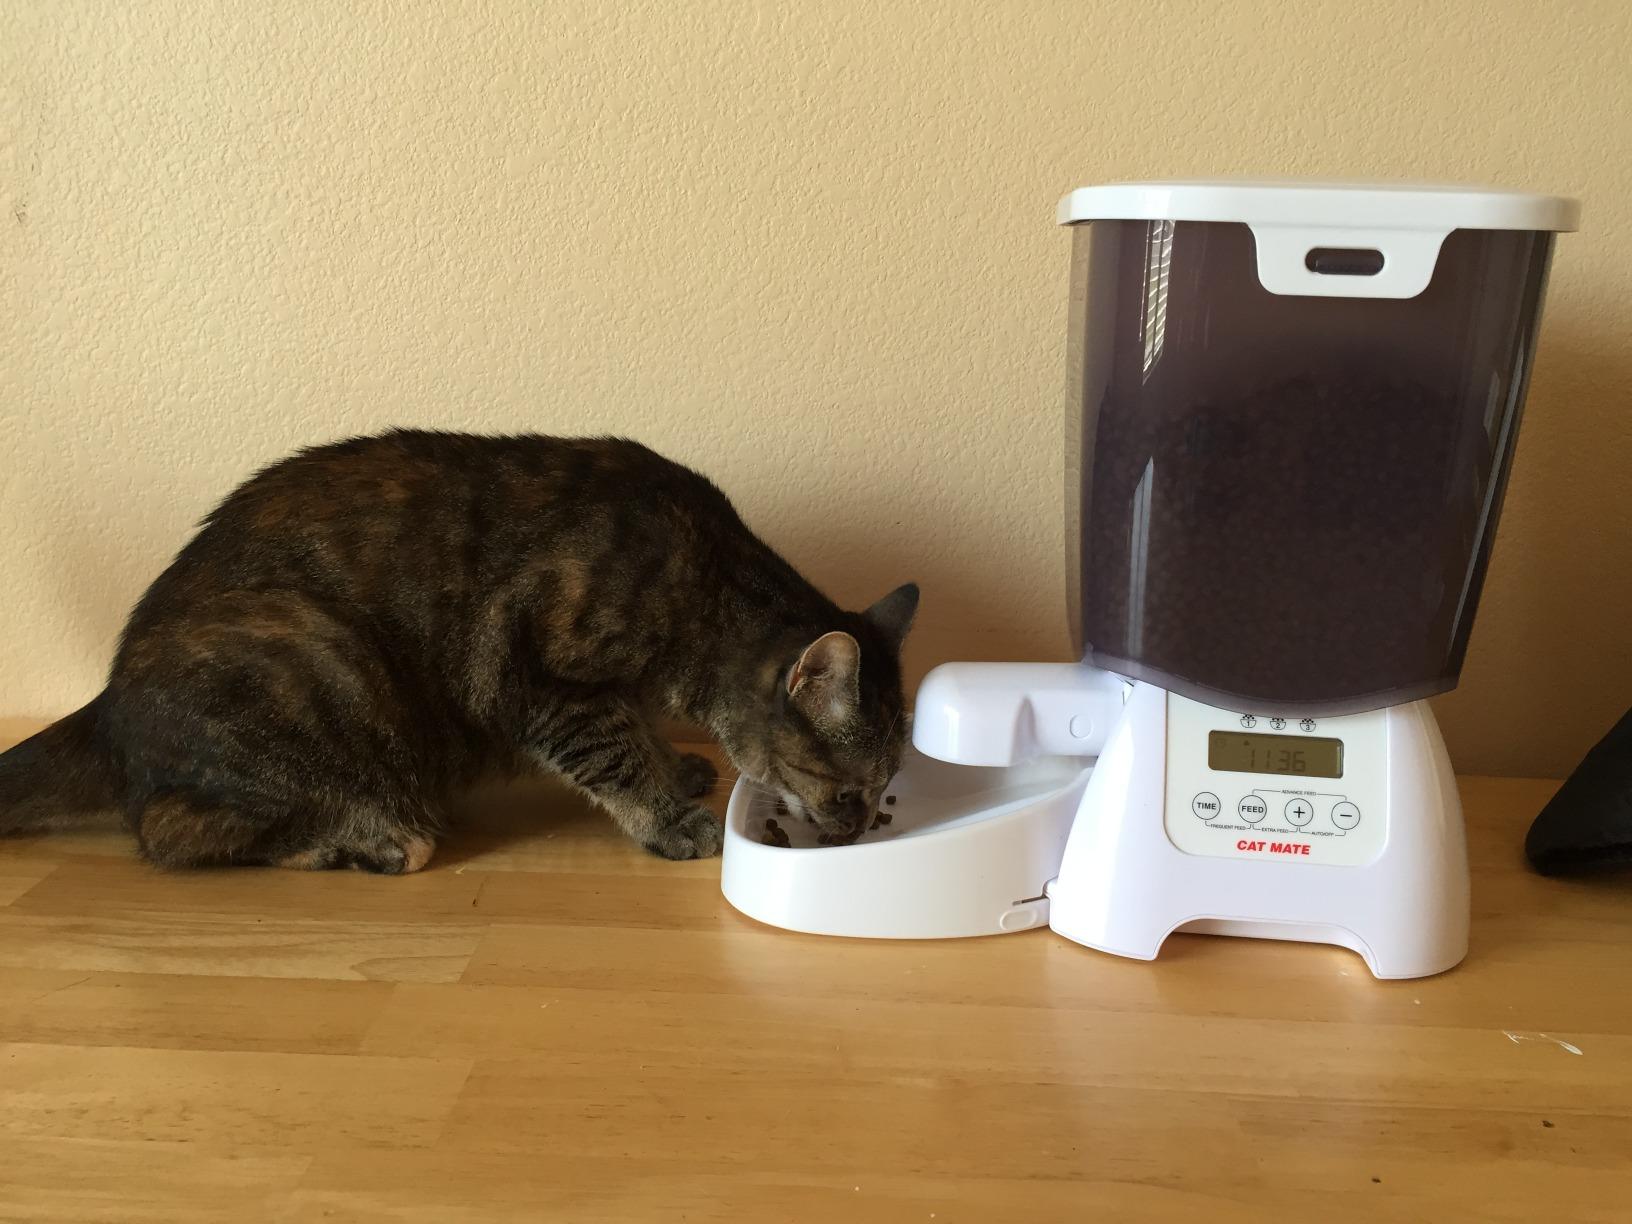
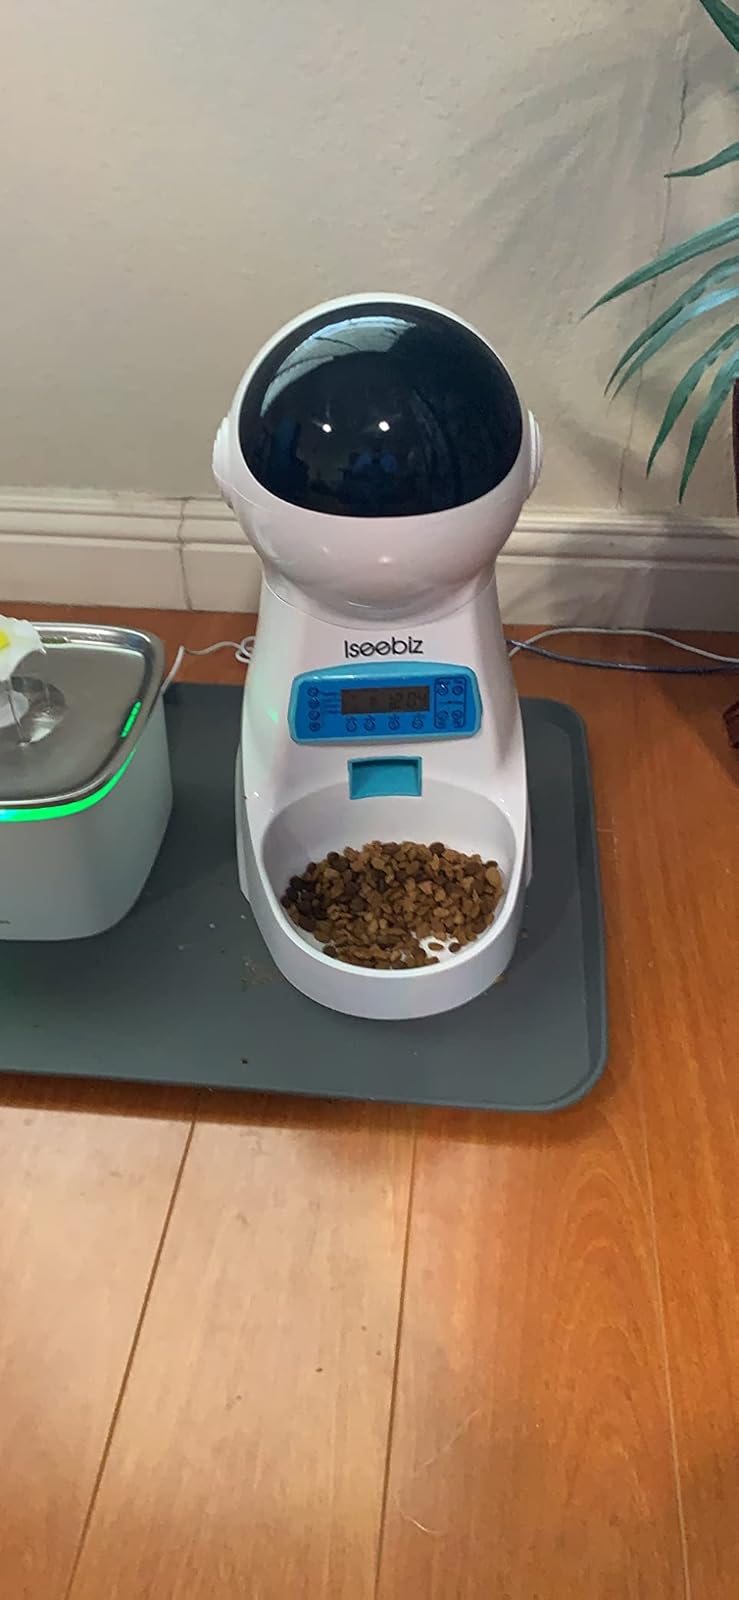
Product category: items_feeder
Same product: no